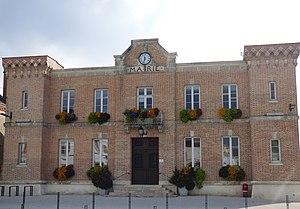
Mairie érigée par Napoléon III, d'où le N sur son fronton
Lamotte-Beuvron est une commune française située dans le département de Loir-et-Cher en région Centre-Val de Loire.